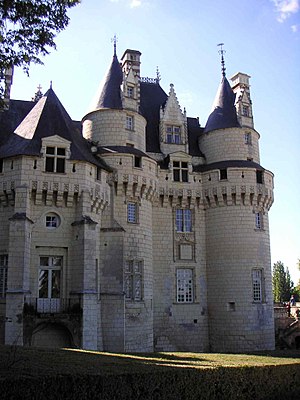
Slottene i Loire / Galleri
Slottene i Loire er en samlebetegnelse for en gruppe af slotte, der alle er placeret i nærheden af Loiredalen i Frankrig. Langt størstedelen af slottene er bygget under den franske Renaissance, på et tidspunkt hvor det franske hof, opholdt sig i regionen.